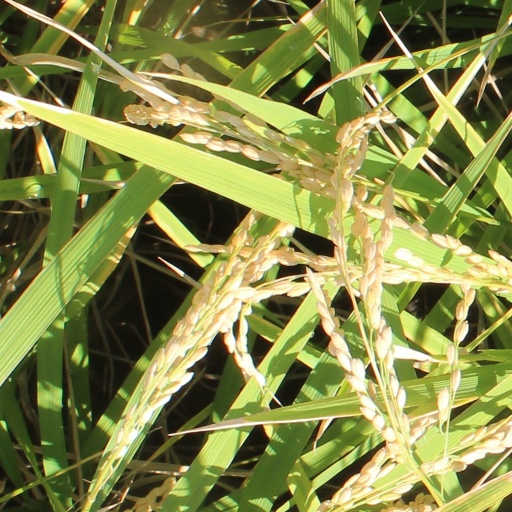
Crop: rice